Hiroshima Toyo Carp

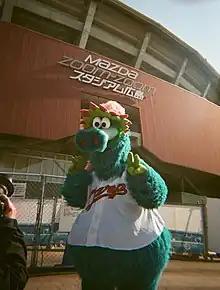
Slyly

Hiroshima Toyo Carp Cheering Summary Site